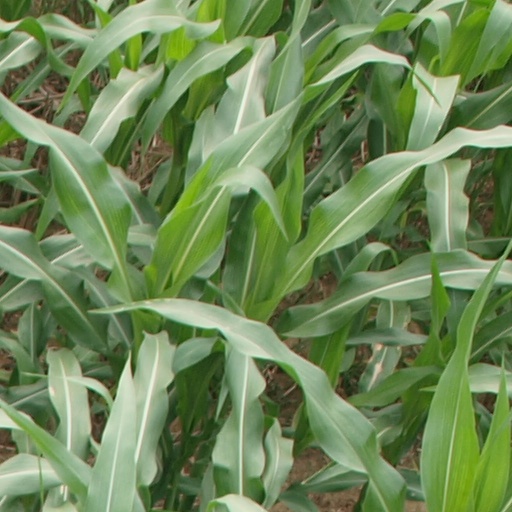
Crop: maize; corn